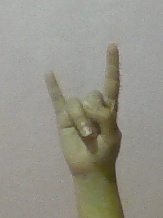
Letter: la